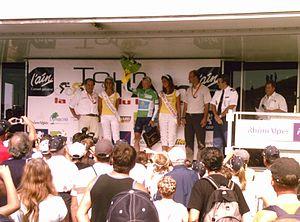
Classement final du Tour de l'Ain 2009
Christopher Horner est un coureur cycliste américain, né le 23 octobre 1971 à Okinawa au Japon. Passé professionnel en 1995, il a connu une première expérience en Europe difficile au sein de l'équipe La Française des jeux. Passé par Mercury-Mannheim Auctions et de retour aux États-Unis, il y a dominé le circuit de compétitions nationales de 2002 à 2004. À 33 ans, il revient en Europe au sein d'équipes ProTour. Il acquiert alors les principaux succès de sa carrière dont le Tour du Pays basque 2010. Coureur « tout-terrain », capable de s'illustrer en montagne, sur certaines classiques et en contre-la-montre, il devient un coéquipier important pour les meilleurs coureurs de grands tours : Cadel Evans en 2006 et 2007, Alberto Contador en 2008 et 2009, Levi Leipheimer de 2008 à 2011 et Lance Armstrong en 2010. Il remporte le Tour du Pays basque 2010, le Tour de Californie 2011. Lors du Tour d'Espagne 2013, il devient à 41 ans le plus vieux vainqueur d'étape et du classement général d'un grand tour.
La 21ᵉ édition de la course cycliste Tour de l'Ain a eu lieu du 9 au 12 août 2009. La course compte au classement de l'UCI Europe Tour 2009.